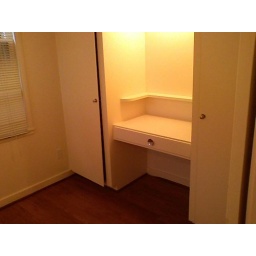
The guest bedroom has a built in desk with two closets...mmmm